Veriano Luchetti

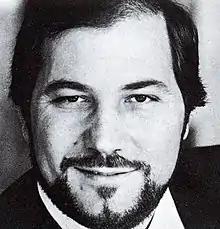

Veriano Luchetti (12 March 1939 – 23 April 2012) was an Italian tenor, whose career lasted from 1965 until the 1990s. He sang in operas rarely recorded, such as "Gerusalemme" and "I Vespri Siciliani", the Italian versions of Verdi French Grand operas "Jérusalem" and "Les Vêpres Siciliennes" and "L'africana", the Italian version of Meyerbeer French Grand opera "L'Africaine". In 1969, he is Iopas in "Les Troyens" conducted by Georges Prêtre"."